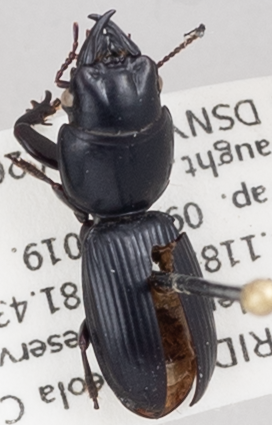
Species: Scarites ocalensis
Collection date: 2019-04-09
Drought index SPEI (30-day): -0.51
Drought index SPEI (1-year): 1.498
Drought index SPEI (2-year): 1.45